Luiz Gustavo

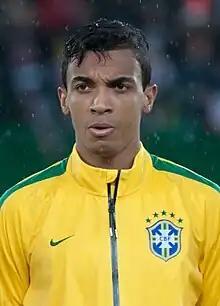
Luiz Gustavo with Brazil in 2014

Luiz Gustavo Dias (born 23 July 1987) is a Brazilian professional footballer who plays for Campeonato Brasileiro Série A club São Paulo. He began his career as a left-back, but has played mostly as a defensive midfielder, and also as a centre-back.